Fox McCloud

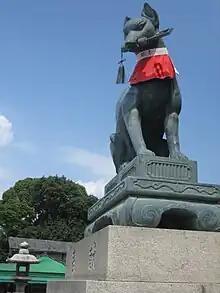
A fox holding a key in its mouth, at the main gate of the Fushimi Inari shrine

In 1992, Nintendo and Argonaut Software collaborated to produce a 3D space shooter for the Super NES, provisionally titled 'SnesGlider'. The development team, led by Shigeru Miyamoto, redesigned what had been a tech demo into a rail shooter, from Nintendo designing the game and Argonaut handling the programming aspects. However, without a story, it lacked any incentive to play beyond flying and shooting. Miyamoto sketched out a universe but could not decide on a natural hero to convey a sense of an epic space saga. Names under consideration included "Star Wolf", "Star Sheep", "Star Fox", "Star Sparrow", and "Star Hawk". Miyamoto finally settled on having a fox as the main character after visiting Fushimi Inari-taisha in Kyoto, the head shrine of Inari, a Japanese "kami" associated with foxes. Inari is portrayed as being able to fly, and its shrines, particularly the one in Kyoto, are surrounded by red arches ("torii"), giving Miyamoto the idea of a fox that could fly through arches. His face was modeled after Inari's, and usually wears a "red turtleneck" or "red scarf" around his neck, like the statue. Fox McCloud's personality is heavily based on Shigeru Miyamoto's personality, with the surname 'McCloud' being suggested by Dylan Cuthbert, one of Argonaut's programmers.